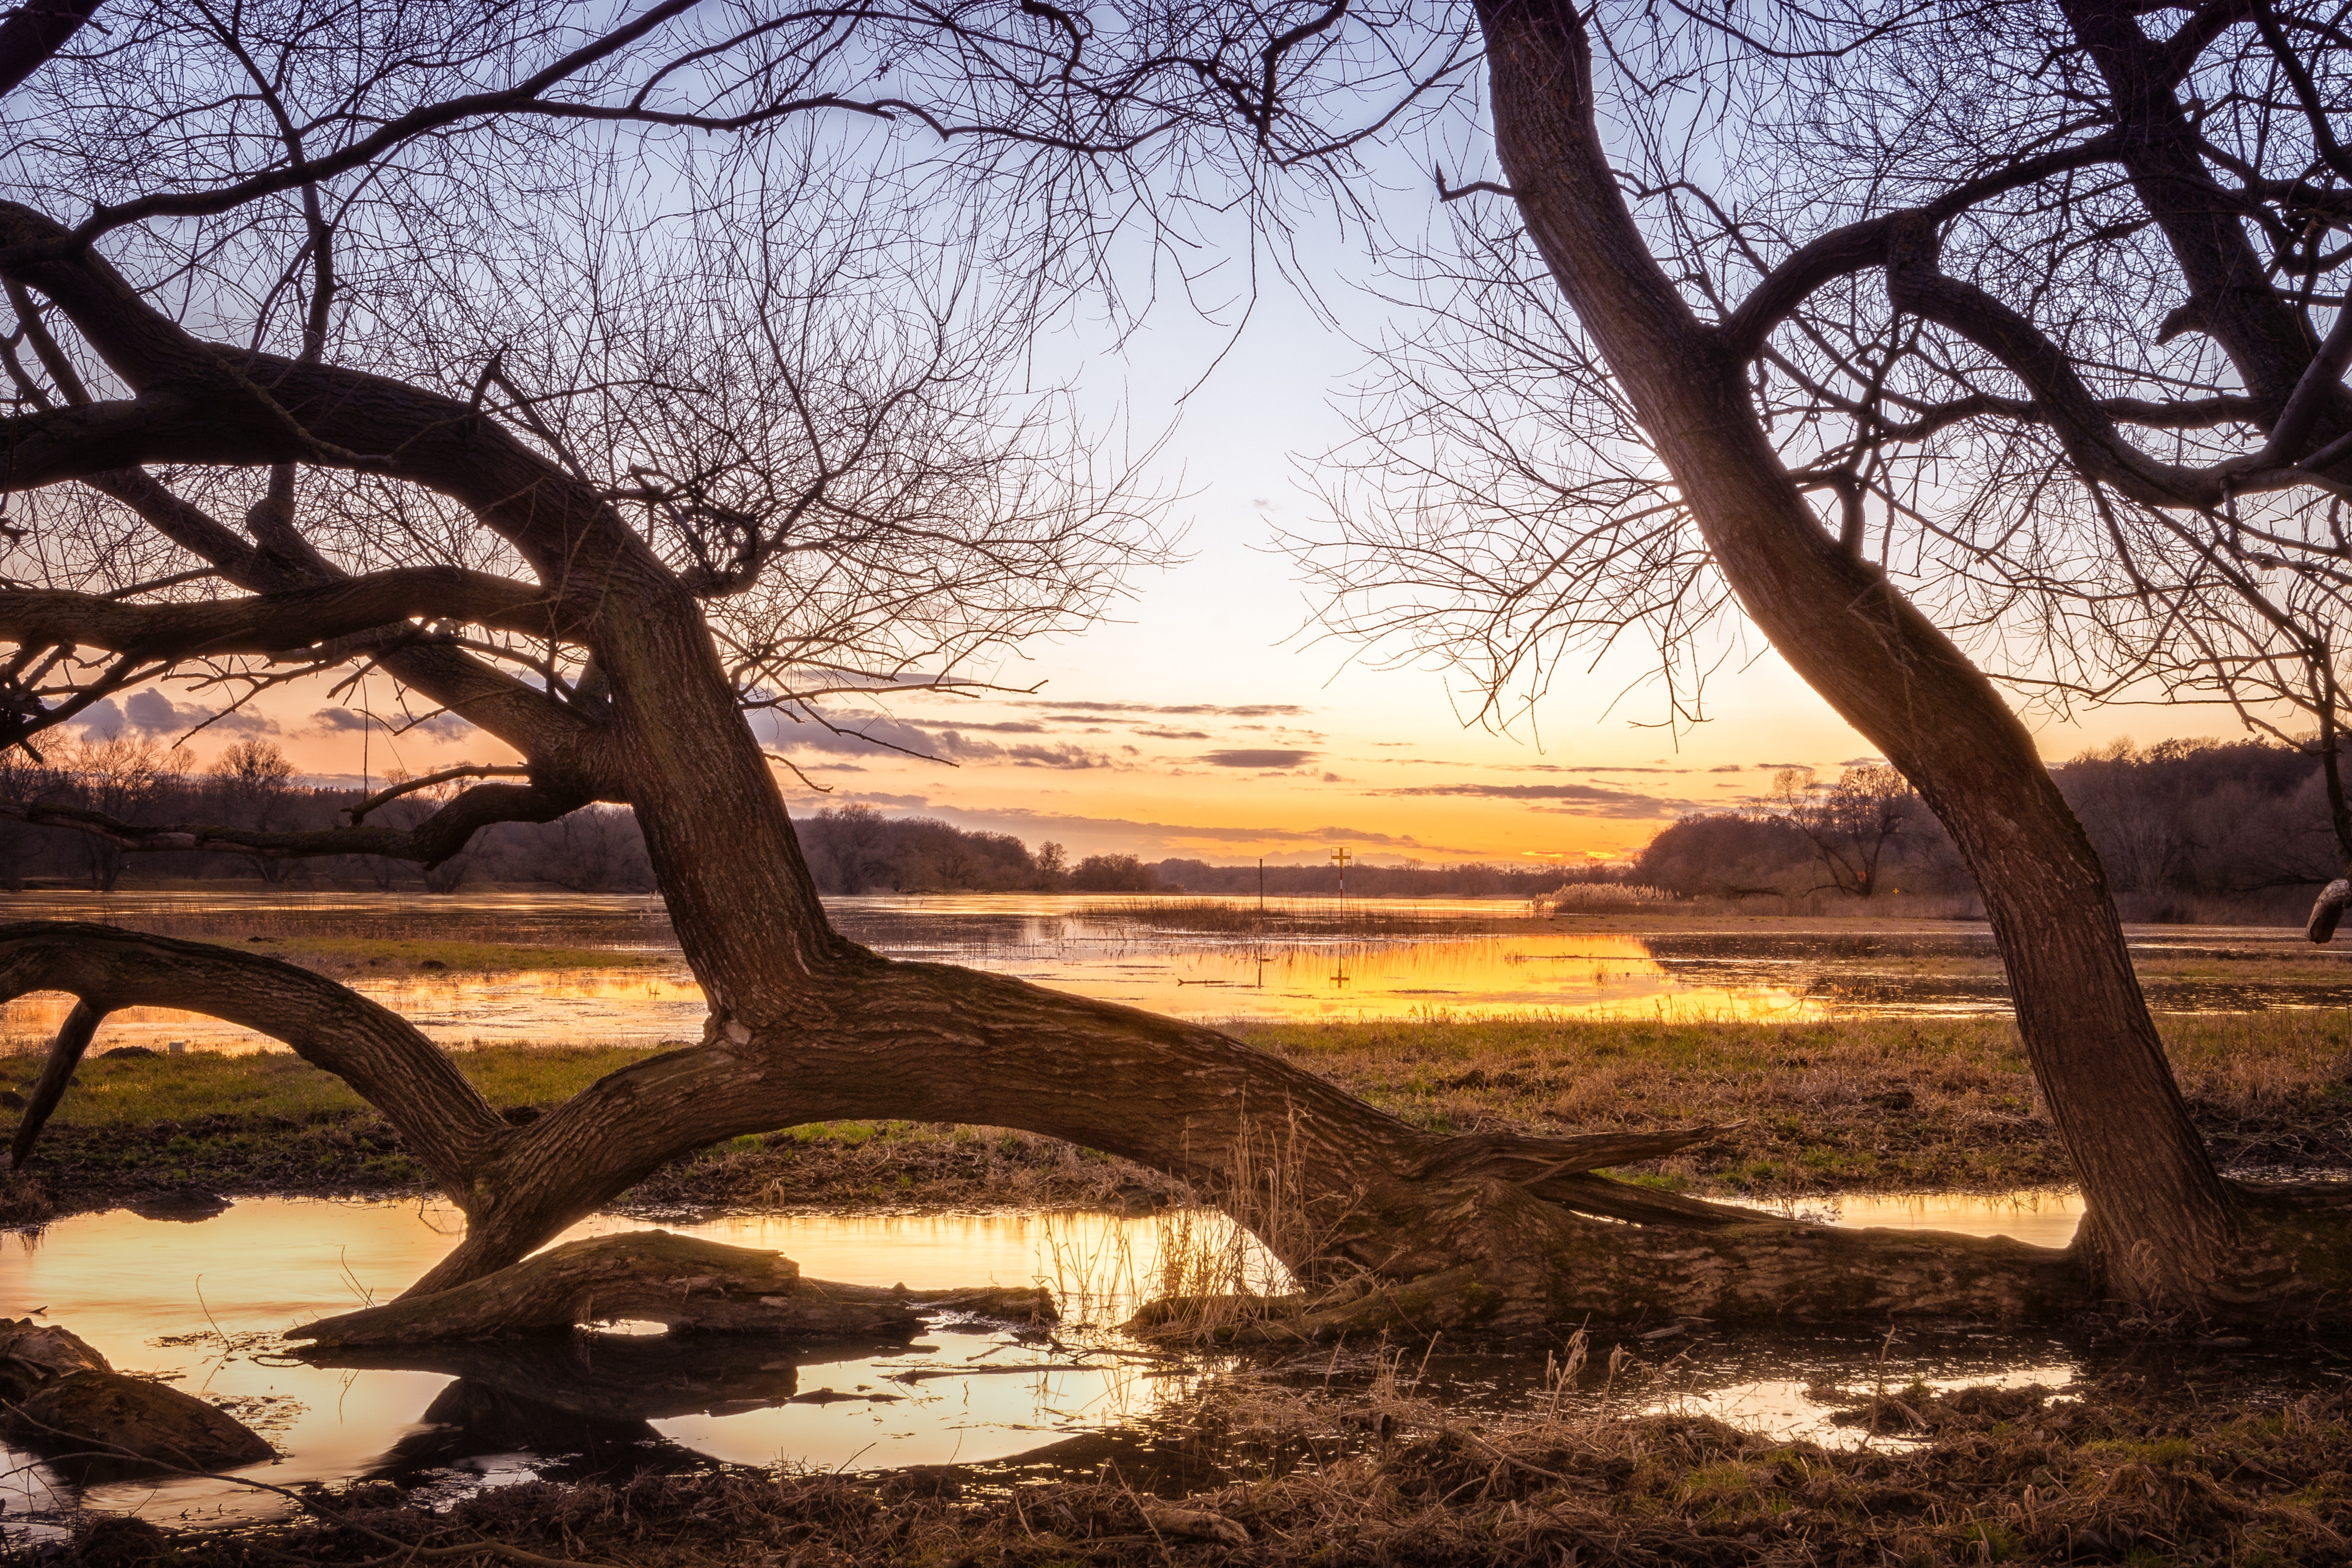
tree, nature, natural landscape, branch, sky, woody plant, morning, water, plant, sunlight, landscape, spring, winter, woodland, trunk, Tints and shades, twig, wood, sunset, evening, bank, reflection, river, state park, forest